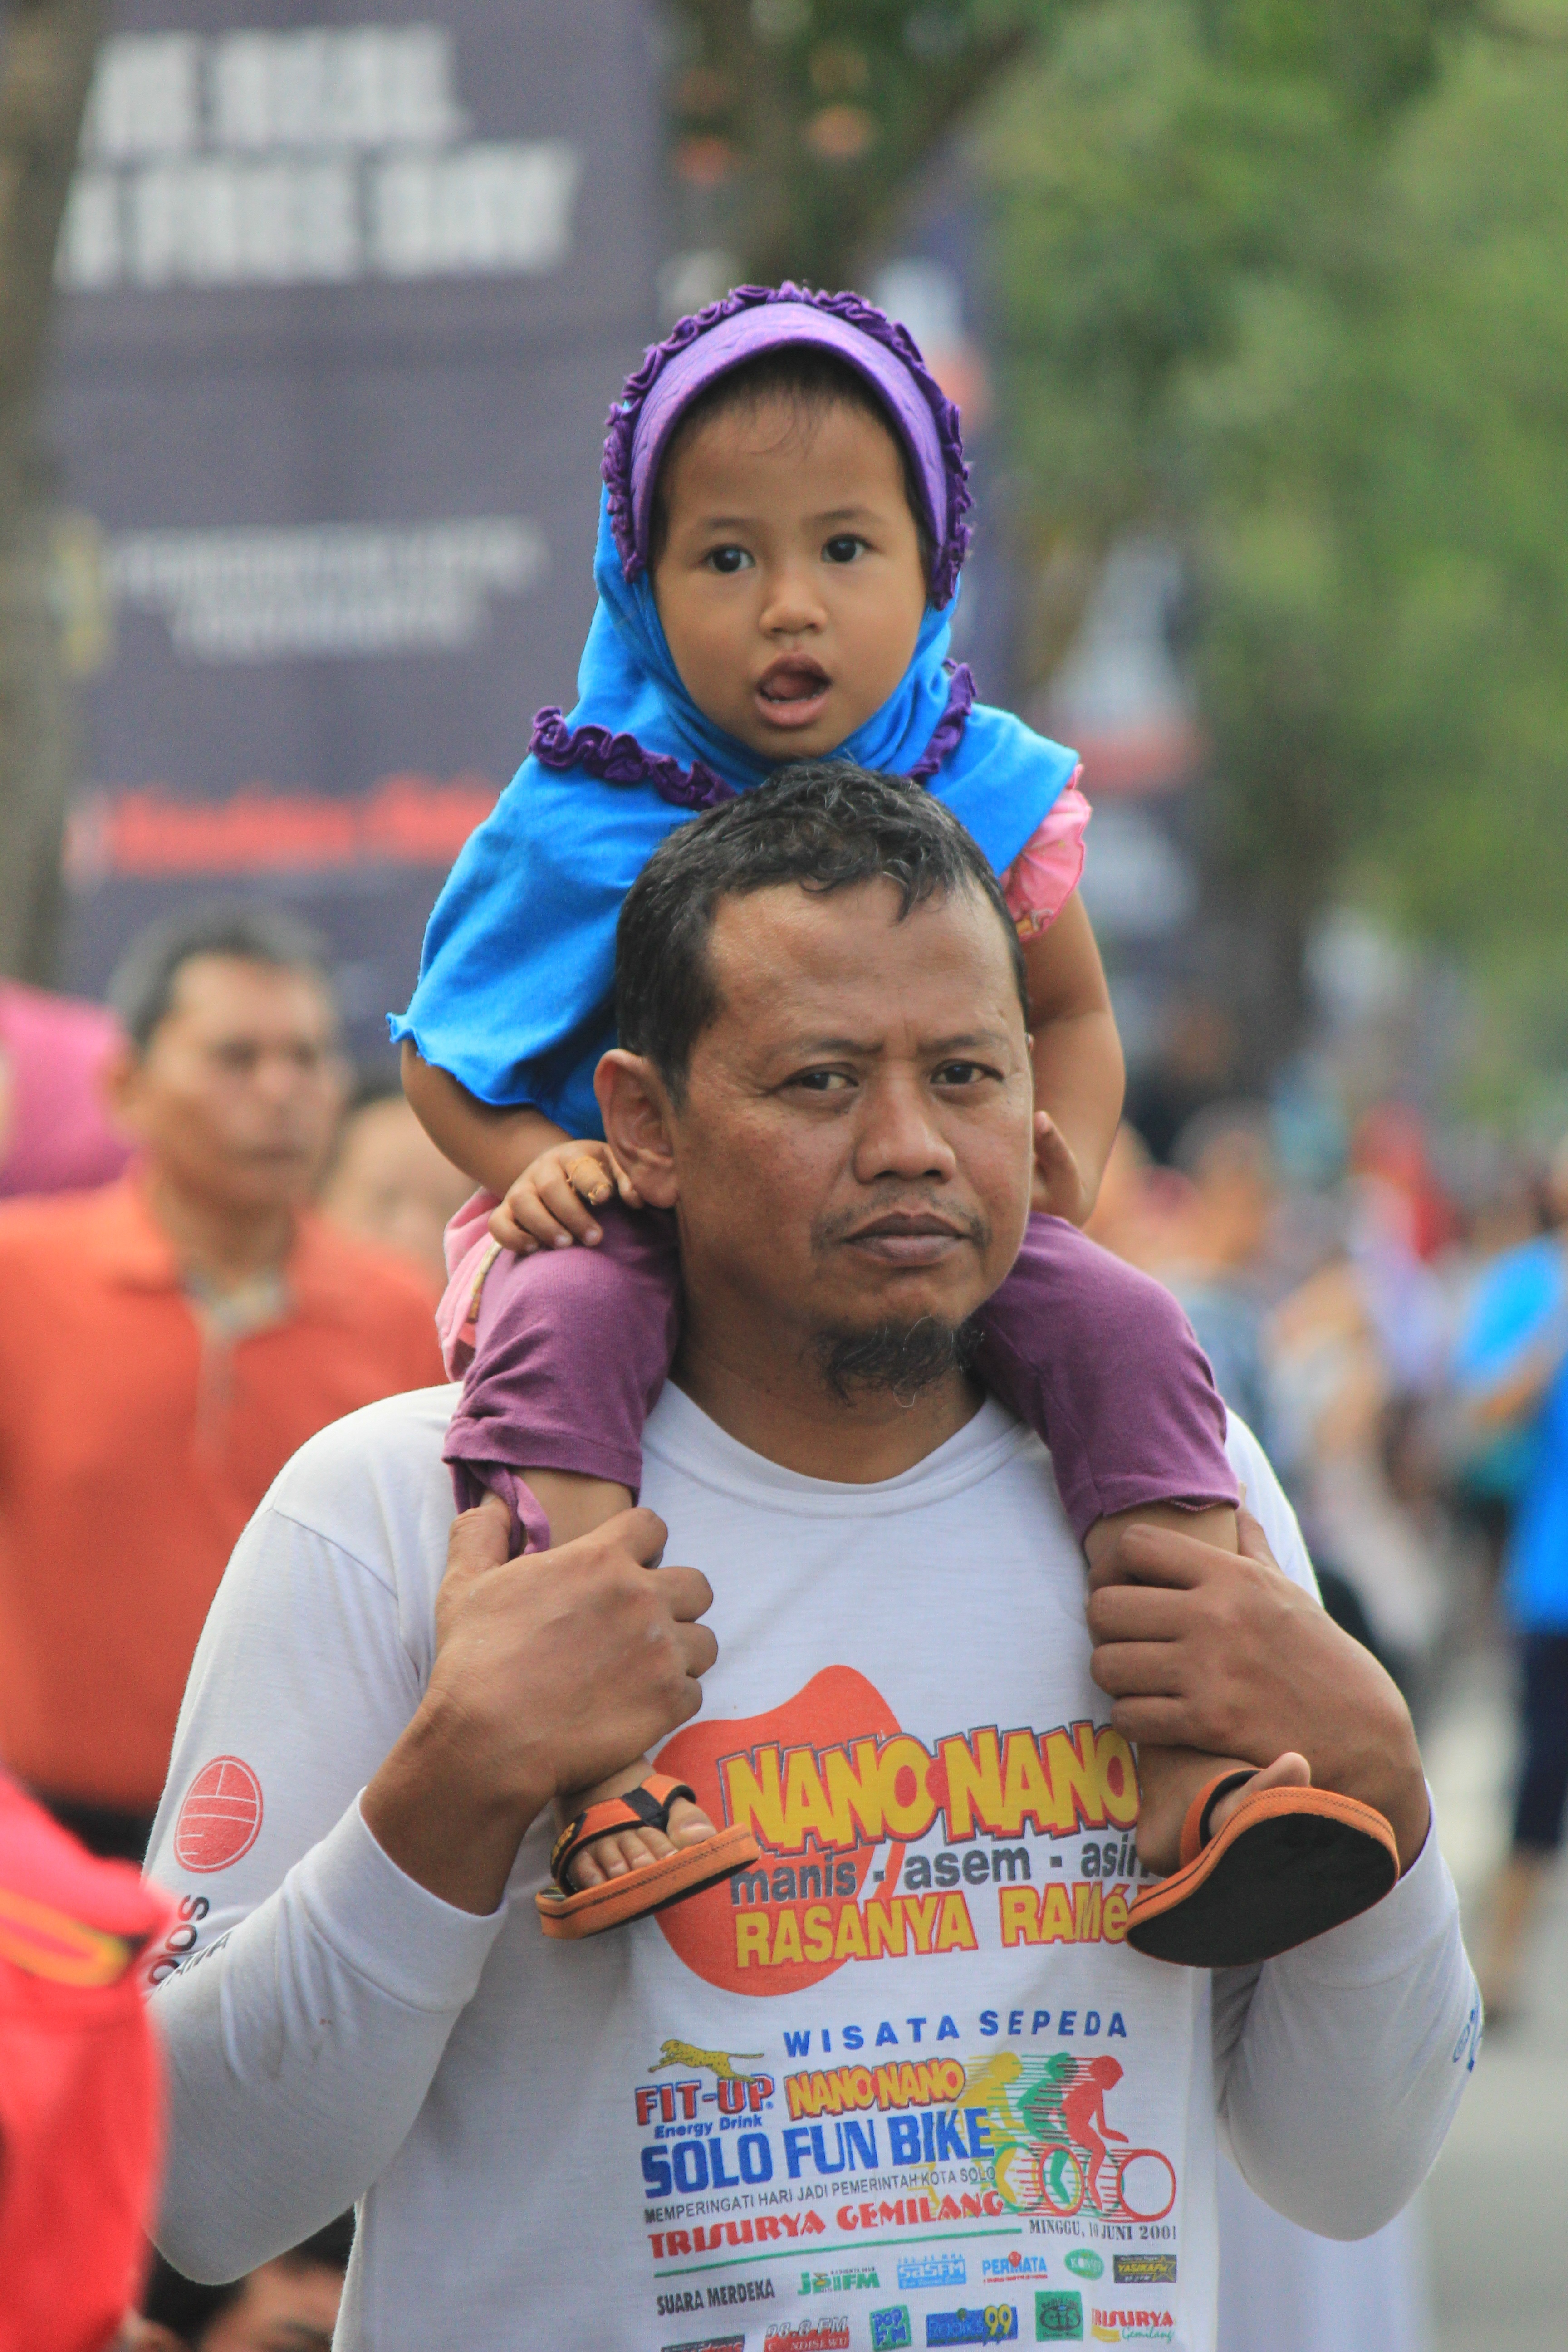
outdoor, person, people, running, portrait, child, together, baby, childhood, parent, family, marathon, happiness, sports, endurance, athletics, physical exercise, human action, endurance sports, track and field athletics, long distance running